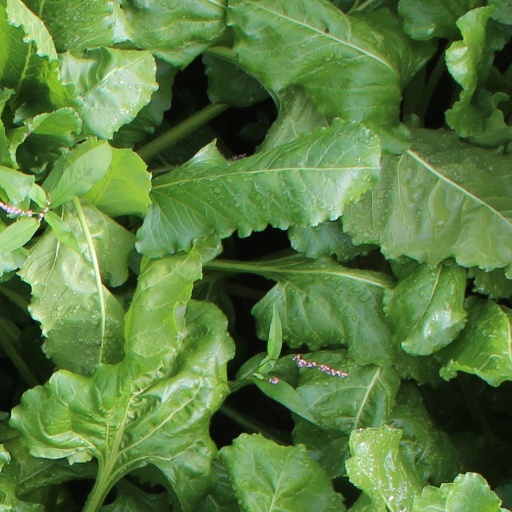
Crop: sugar beet